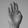
ASL letter: B